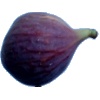
Label: fig